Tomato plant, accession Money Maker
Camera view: horizontal (90 deg, fisheye); turntable rotation: 300 degrees
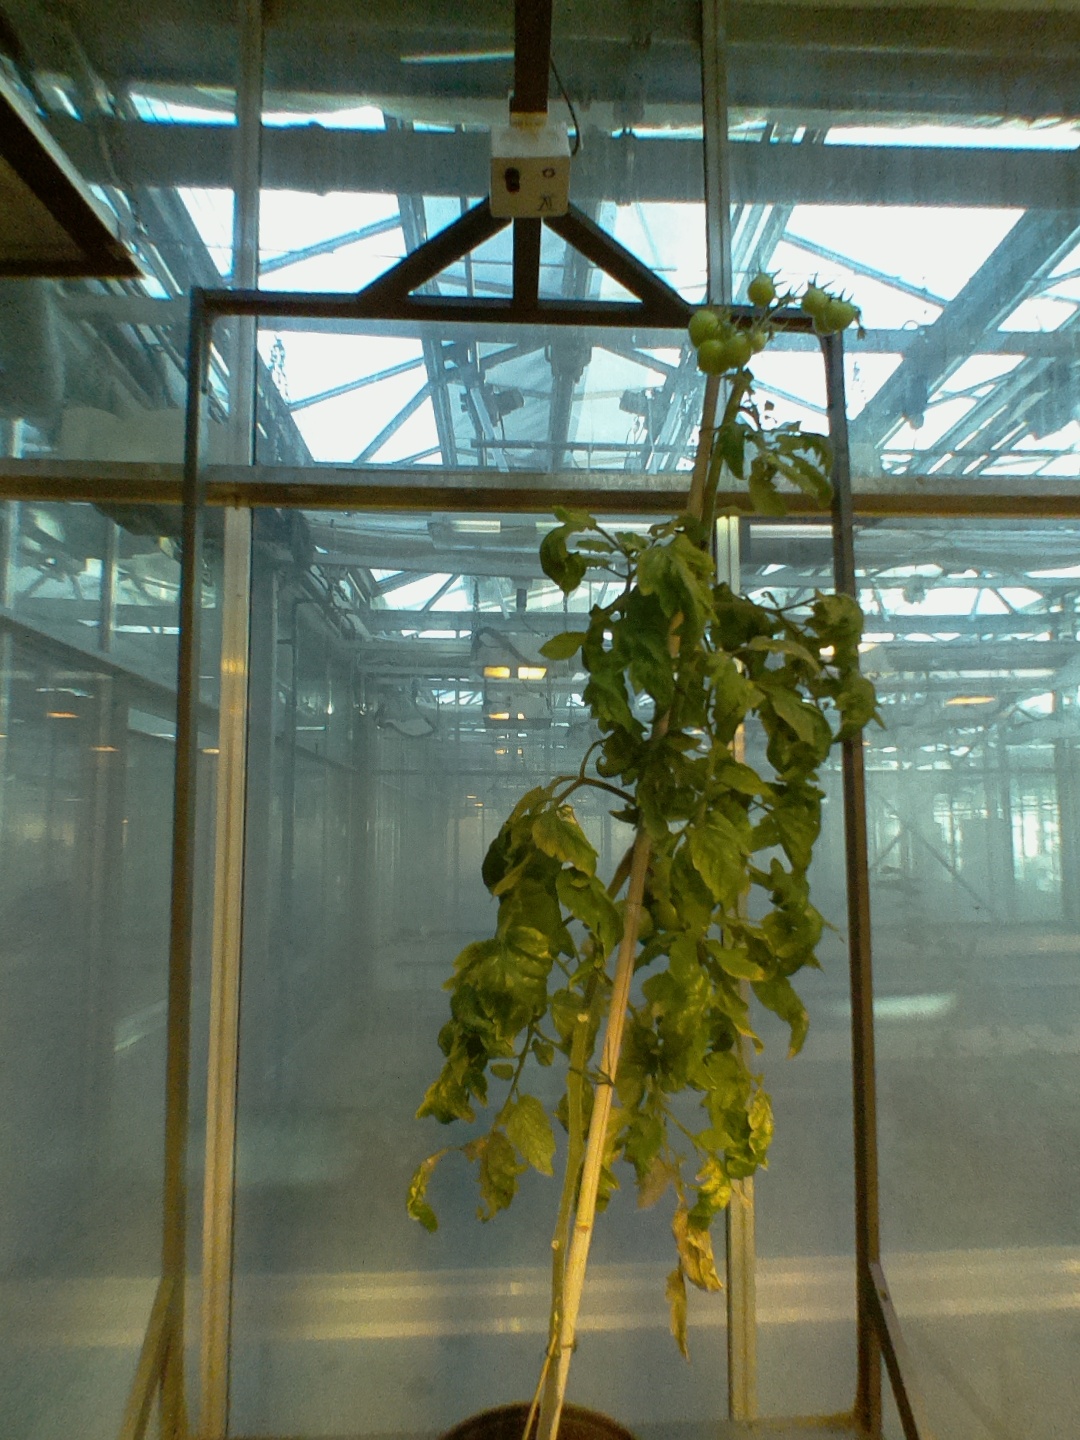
BBCH growth stage 79: 90% -100% of final fruit size